HNLMS Callenburgh (F808)

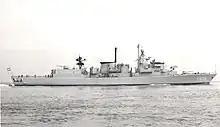
"Callenburgh" at sea

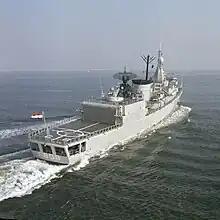
"Callenburgh" was equipped with a Goalkeeper CIWS station in 1984 which replaced her rear-moounted 76 mm gun.

"Callenburgh"s main anti-aircraft armament was an 8-round NATO Sea Sparrow surface-to-air missile launcher in front of the bridge. An OTO Melara 76 mm was fitted forward of the Sea Sparrow launcher, while a Goalkeeper CIWS was planned to be fitted aft, on the roof of the ship's hangar. Goalkeeper was not available when the ships were built, however, and "Callenburgh" was completed with a second Oto Melara 76 mm gun in its place. Eight Harpoon anti-ship missiles could be carried in two quadruple launchers, although two or four Harpoons was a more normal peacetime load-out. A hangar and fight deck were fitted to accommodate two Westland Lynx helicopters, although only one was normally carried. Close-in anti submarine armament was provided by four 324 mm tubes for US Mark 46 torpedoes. A Signaal LW-08 long-range air search radar was fitted, together with a ZW-06 surface-search radar, with WM-25 and STIR-180 fire control radars to direct the ship's armament. A Canadian SQS-505 hull-mounted sonar was fitted.